Ryan Murphy (producer)

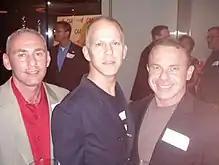
(l-r) Governor appointee Don Norte, Murphy, and Norte's husband, gay activist Kevin Norte, at Spring Time GLAAD 2010's charitable event in Century City, Los Angeles, California.

In October 2015, Murphy received the Award of Inspiration from amfAR, The Foundation for AIDS Research for his contributions to TV and film as well as his work in the fight against AIDS.